Describe the emotion expressed in this image:  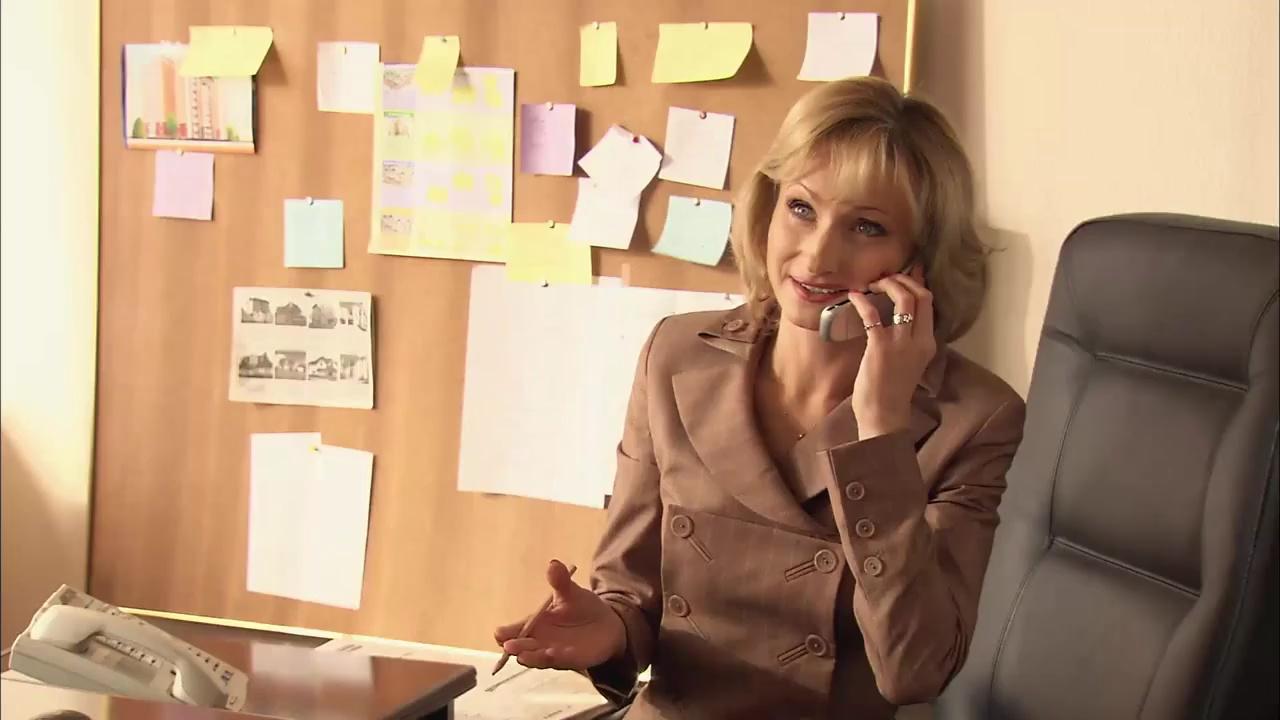
This person displays Pain, valence and arousal with high intensity.